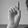
ASL letter: D